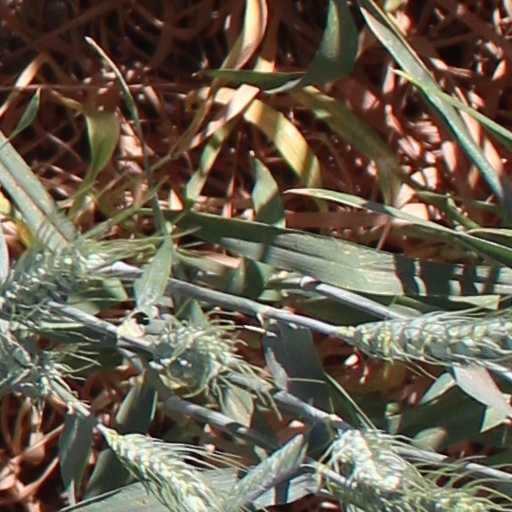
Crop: wheat